Shamila N. Chaudhary

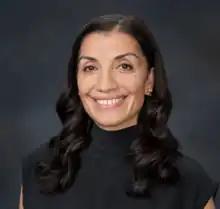
Shamila Chaudhary 2023

Shamila N. Chaudhary is an American foreign policy expert and academic who is the Senior South Asia Fellow at New America and senior advisor to Dean Vali Nasr at the Johns Hopkins University School of Advanced International Studies. She specializes in U.S. counterterrorism and national security issues, U.S.-Pakistan relations, Pakistan internal politics, and regional issues in South Asia.